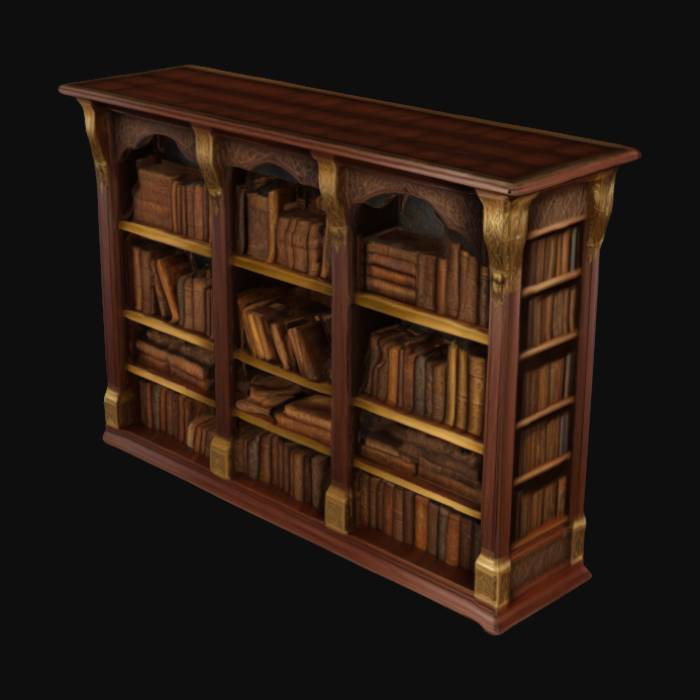
미적 점수 (1~10점): 8